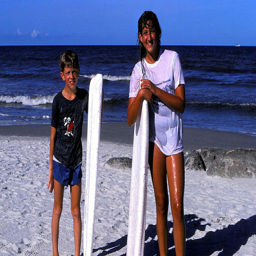
two people with wake boards on a beach
two children stand on the beach with their boards.
A young boy and girl stand on the beach leaning on surf boards.
A boy and girl holding small surfboards on a beach.
a young girl and a younger boy holding surf boards